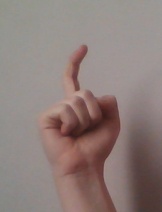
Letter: ra